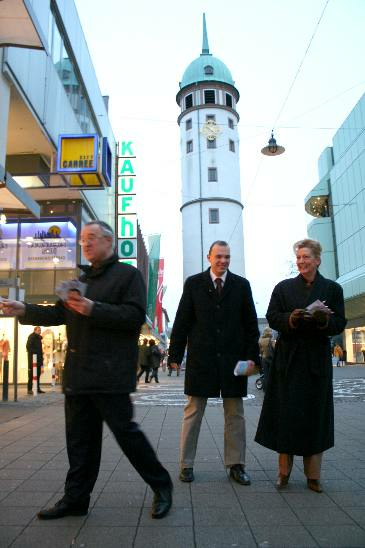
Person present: Yes